Canada–Turks and Caicos Islands relations

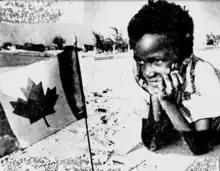
Turks and Caicos Islander with a Canadian Flag, 1974

After a 2009 report from a UK commission of inquiry, the British government suspended self-government for the islands over findings of significant corruption in the Turks and Caicos' government. The Premier of the islands, Michael Misick, resigned in the wake of the suspension and was viewed as a central component to dispensing political favours to other connected elites. Critics contend that issues such as those with self-government, the second time it has occurred in the history of the territory, would make the Turks and Caicos an unsuitable candidate for inclusion in Canada's strong democratic values.